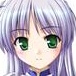
Portrait style: Anime Portrait